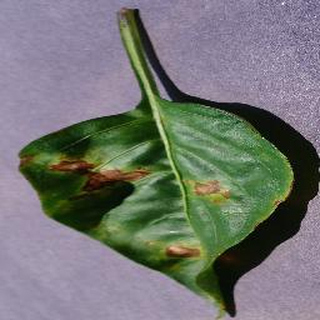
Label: bell_pepper_bacterial_spot